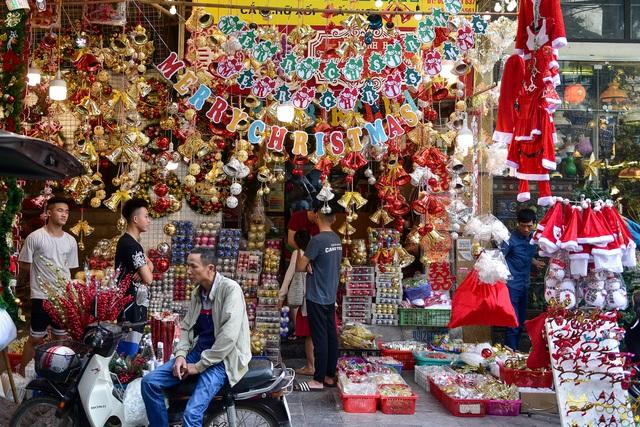
có một vài người đang đứng ở quanh cửa hàng đồ trang trí giáng sinh